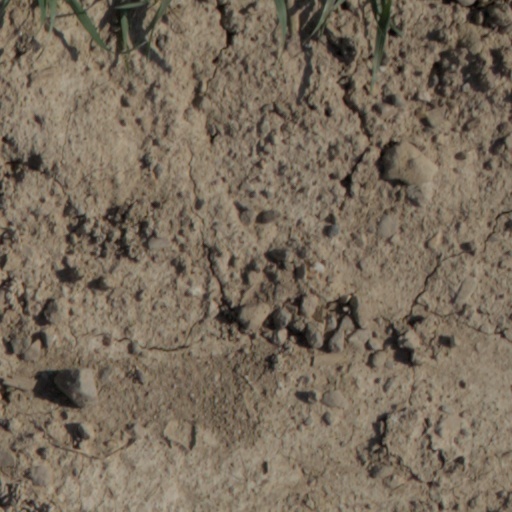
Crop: wheat